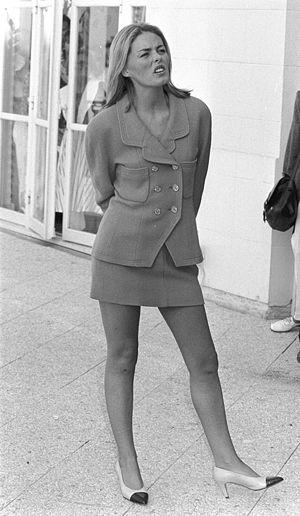
Patricia Jude Francis Kensit, généralement dite Patsy Kensit, née le 4 mars 1968 à Hounslow, quartier de Grand Londres, en Angleterre, au, est une actrice et chanteuse anglaise.
Adam Bede est le premier roman de l'écrivaine anglaise George Eliot, publié en 1859 alors qu'elle a trente-huit ans. Bien que déjà connue et respectée en tant qu'intellectuelle et auteur, George Eliot, de son vrai nom Mary Ann Evans, préfère rester anonyme. Le roman est immédiatement apprécié pour son réalisme et sa description de la vie rurale. Andrew Sanders rapporte que la reine Victoria elle-même, conquise par sa lecture, passa commande de deux tableaux illustrant certaines scènes.